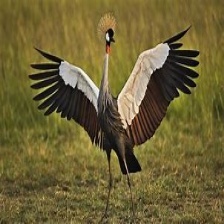
Species: AFRICAN CROWNED CRANE
Scientific name: BALEARICA REGULORUM
ImageNet parent category: crane